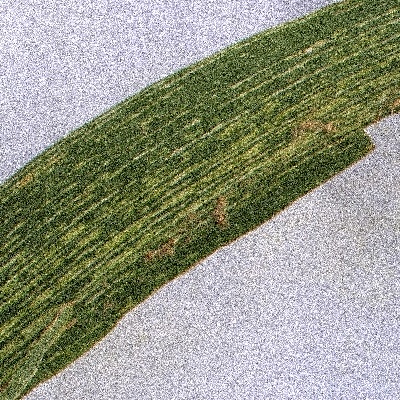
Label: Corn_(Maize)___Maize_Streak_Virus